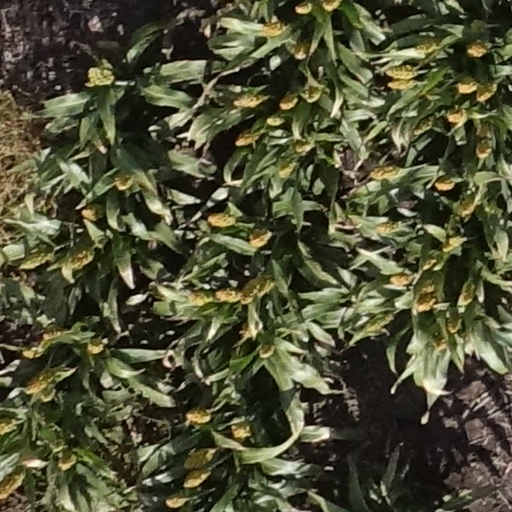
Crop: sorghum